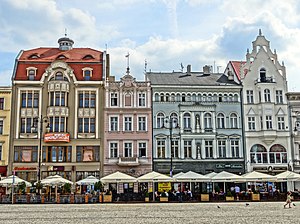
Bydgoszcz / Galleri
Bydgoszcz er en by i det nordlige Polen med 359.428 indbyggere, hovedstad i voivodskabet kujawsko-pomorskie. Bydgoszcz har et areal på 174.57 km² og ligger ved floden Brda.